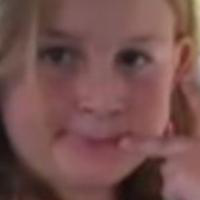
Age group: age 01-10